History of the Puritans under King Charles I

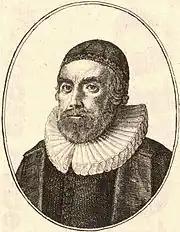
...and Henry Burton (1578–1648).

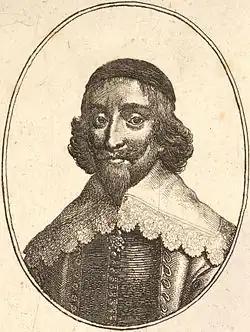
... as did John Bastwick (1593–1654)...

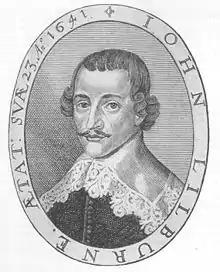
John Lilburne (1614–1657), Puritan layman who, in 1638 gained national frame as "Freeborn John" for his defense of himself when called before Star Chamber to defend his importing unlicensed publications from Amsterdam.

The ejection of non-conforming Puritan ministers from the Church of England in the 1630s provoked a reaction. Puritan laymen spoke out against King Charles's policies, with the bishops the main focus of Puritan ire. The first, and most famous, critic of both Laudianism and the Caroline divines was William Prynne. In the late 1620s and early 1630s, Prynne had authored a number of works denouncing the spread of both Arminianism and Anglo-Catholicism in the Church of England, and was also opposed to King Charles' marriage to a Catholic princess. Prynne became a vocal critic of the lax morals at court.